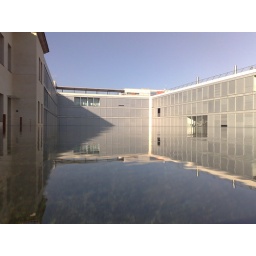
Tried to get a shot of the hotel reflecting off the water in a mirror like way.